Queens Public Library

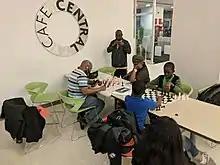
A chess players' cafe

Queens Public Library has 62 locations, seven Adult Learning Centers, two Family Literacy Centers, and a Mobile Library.